Frankenstein

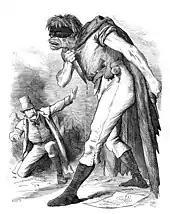
An English editorial cartoonist conceives the Irish Fenian movement as akin to Frankenstein's creature, in the wake of the Phoenix Park murders in an 1882 issue of "Punch".

Although the Creature was described in later works as a composite of whole body parts grafted together from cadavers and reanimated by the use of electricity, this description is not consistent with Shelley's work; both the use of electricity and the cobbled-together image of Frankenstein's monster were more the result of James Whale's popular 1931 film adaptation of the story and other early motion-picture works based on the creature. In Shelley's original work, Victor Frankenstein discovers a previously unknown but elemental principle of life, and that insight allows him to develop a method to imbue vitality into inanimate matter, though the exact nature of the process is left ambiguous. After a great deal of hesitation in exercising this power, Frankenstein spends two years painstakingly constructing the Creature's body (one anatomical feature at a time, from raw materials supplied by "the dissecting room and the slaughter-house"), which he then brings to life using his unspecified process.